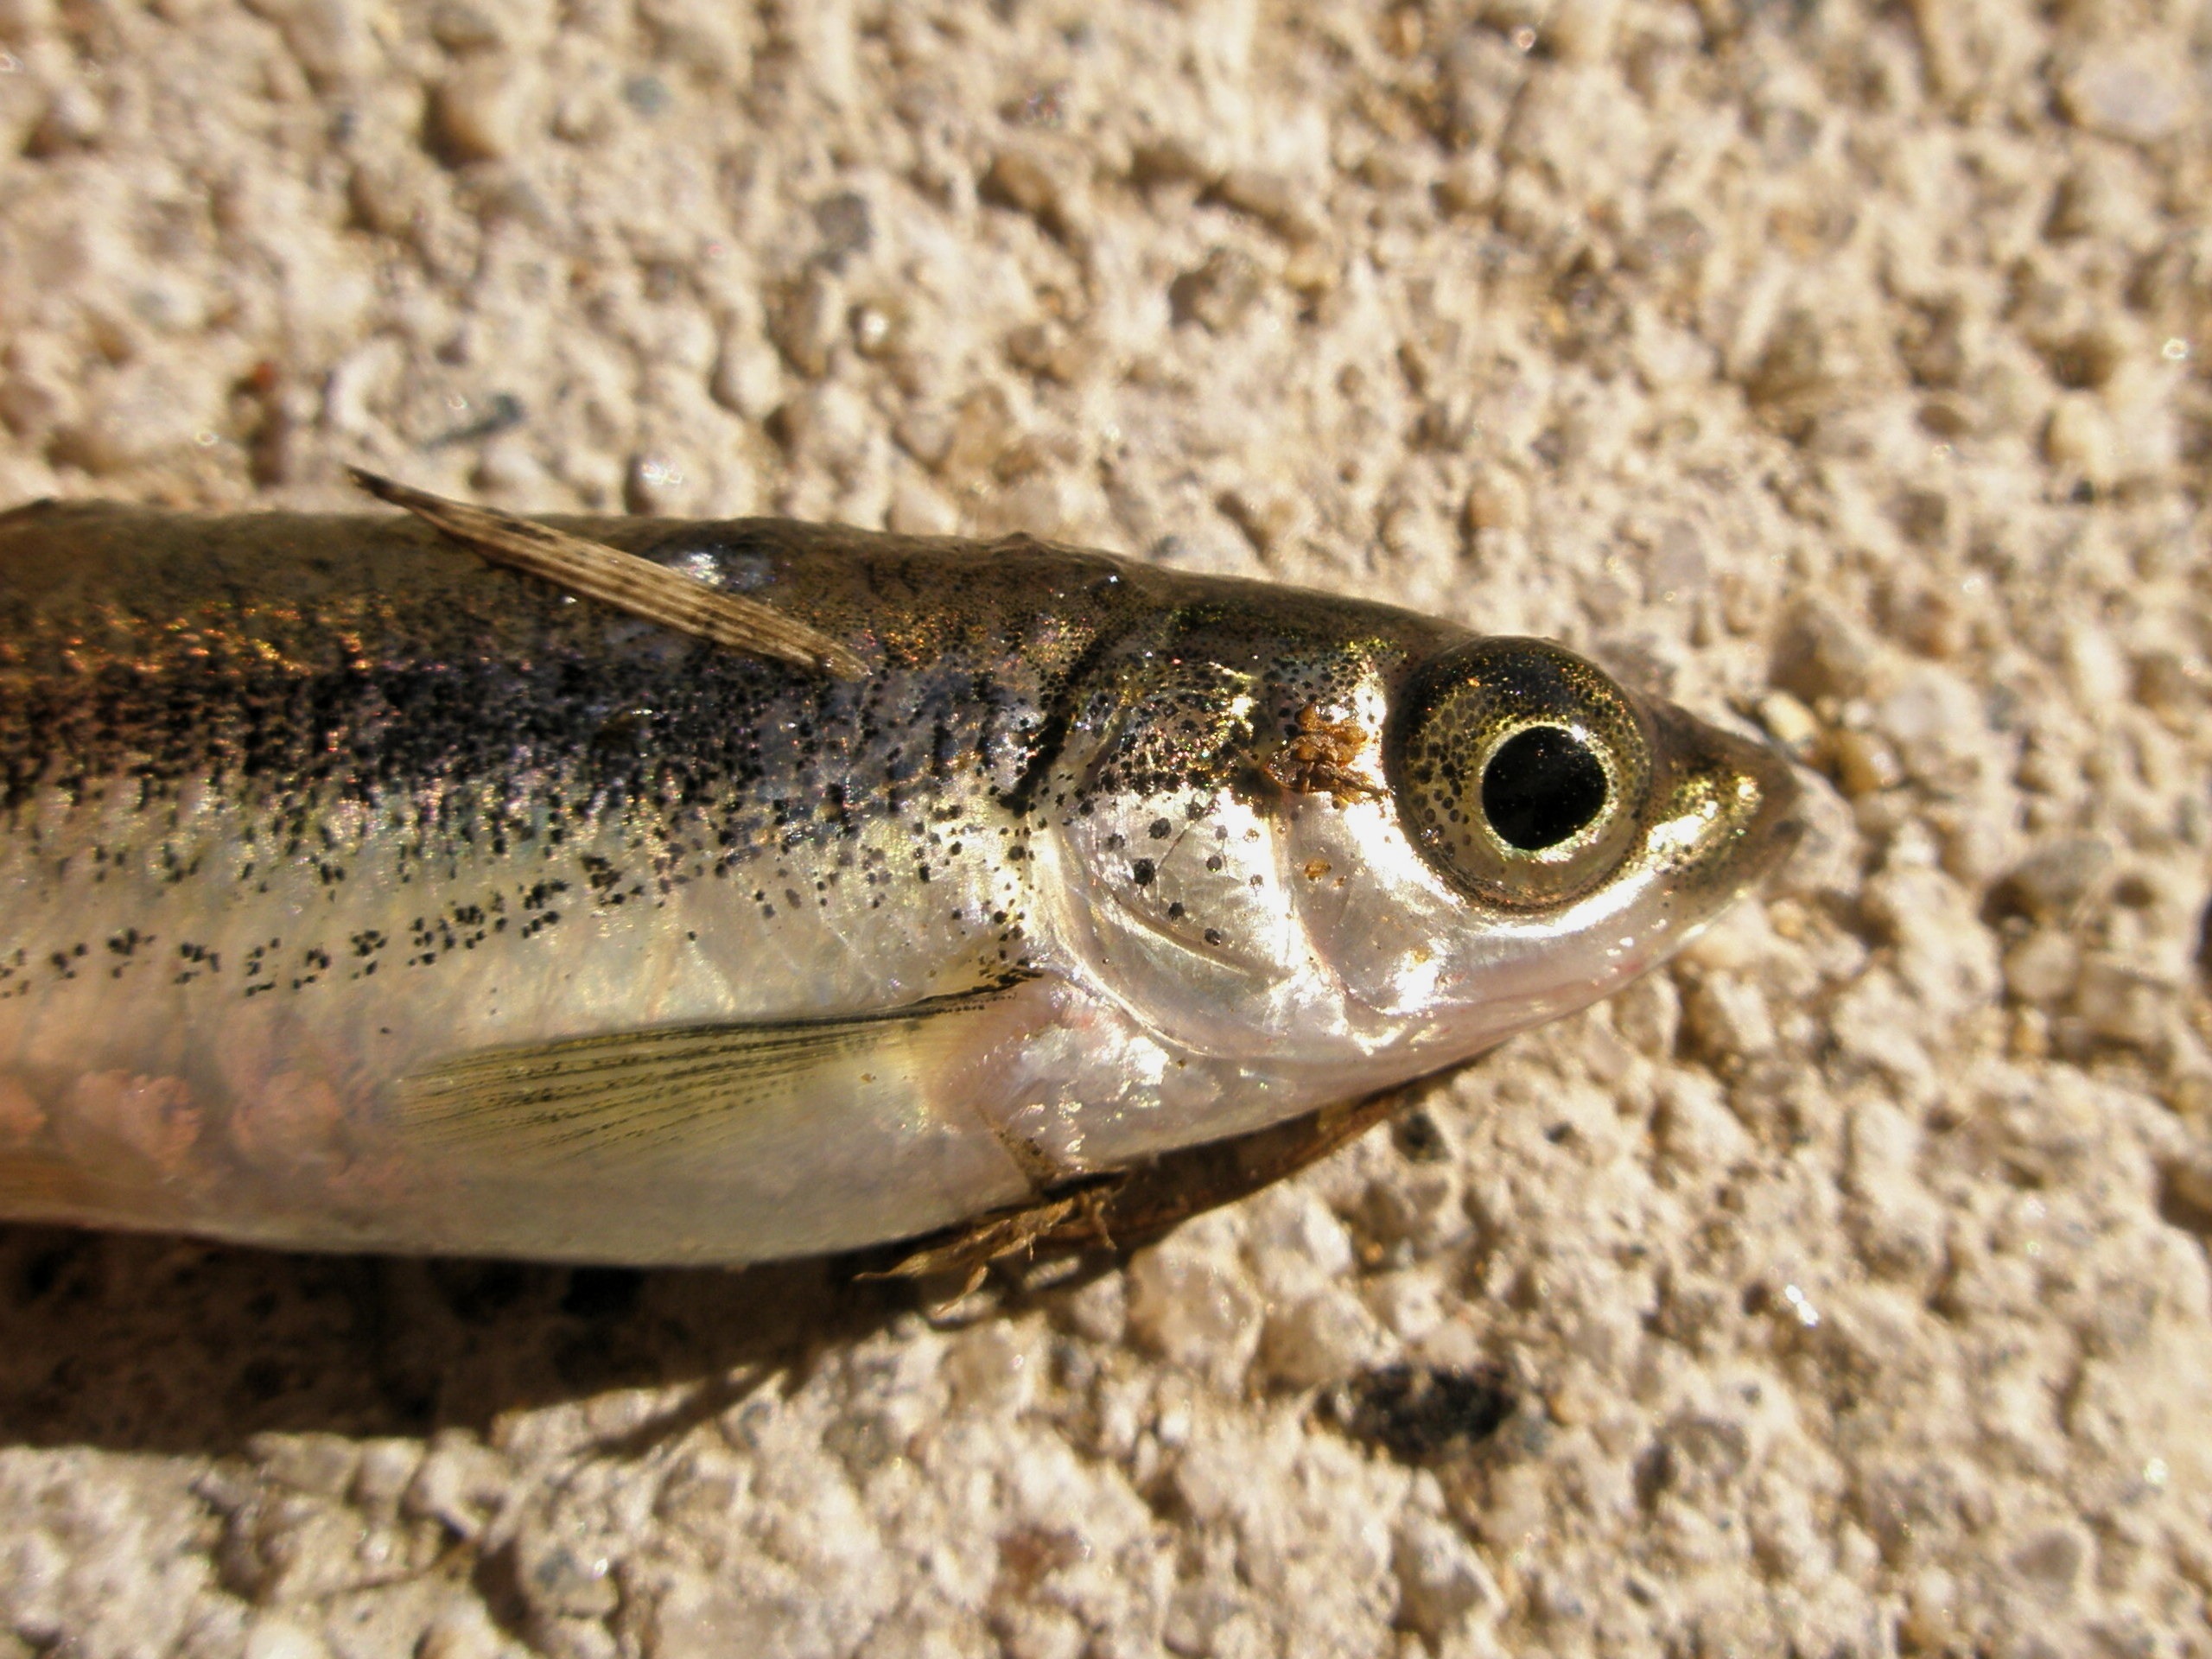
fish, vertebrate, fauna, close up, wildlife, forage fish, bass, trout, sardine, macro photography